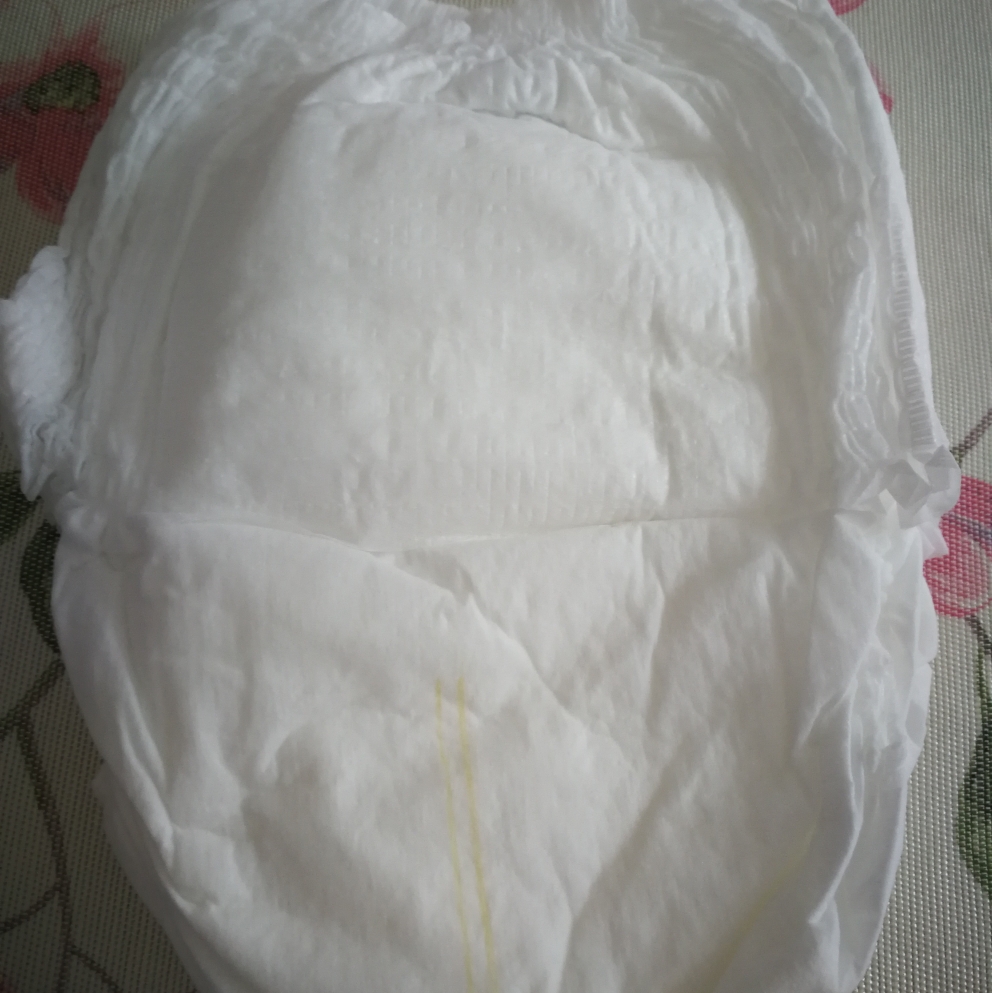
Label: trash